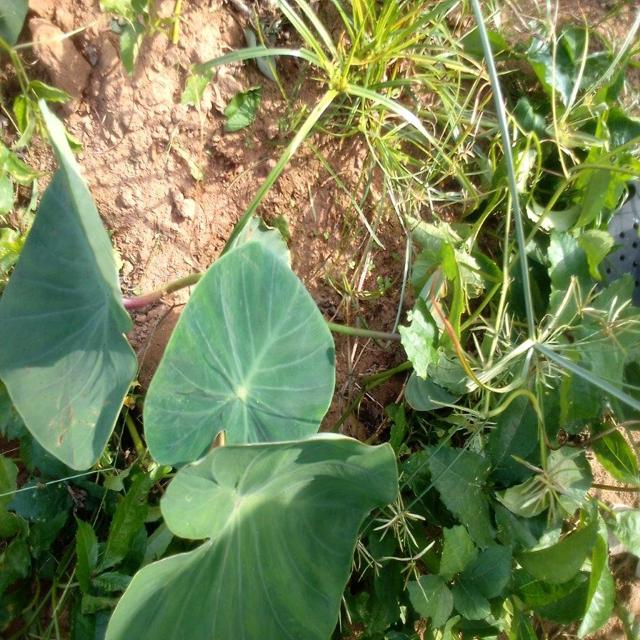
Label: Healthy